No Boyfriend Since Birth

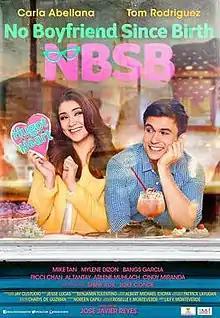
Theatrical movie poster

No Boyfriend Since Birth (NBSB) is a 2015 Filipino romantic-comedy film, directed by Jose Javier Reyes starring GMA's exclusive actors Carla Abellana and Tom Rodriguez. The film was released on November 11, 2015.